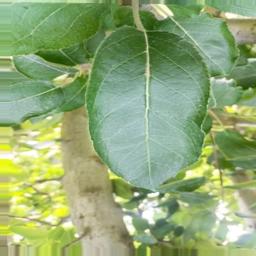
Label: Healthy